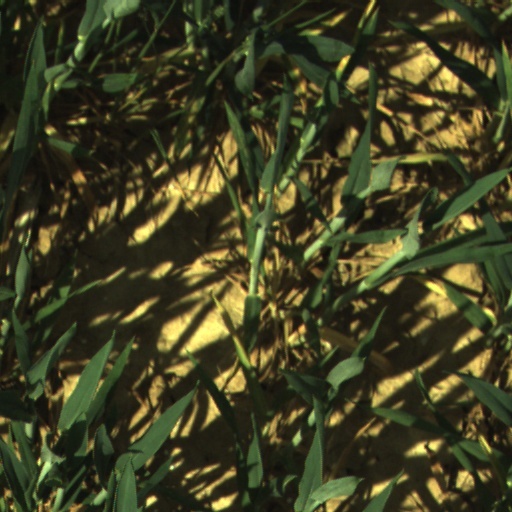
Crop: wheat